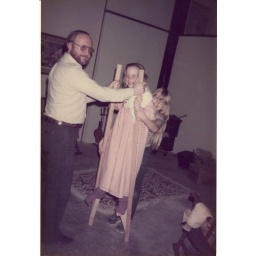
It's really too bad there isn't a chicken running around in the back ground, or a pig sleeping by the fire.